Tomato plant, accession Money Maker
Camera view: vertical (180 deg); turntable rotation: 330 degrees
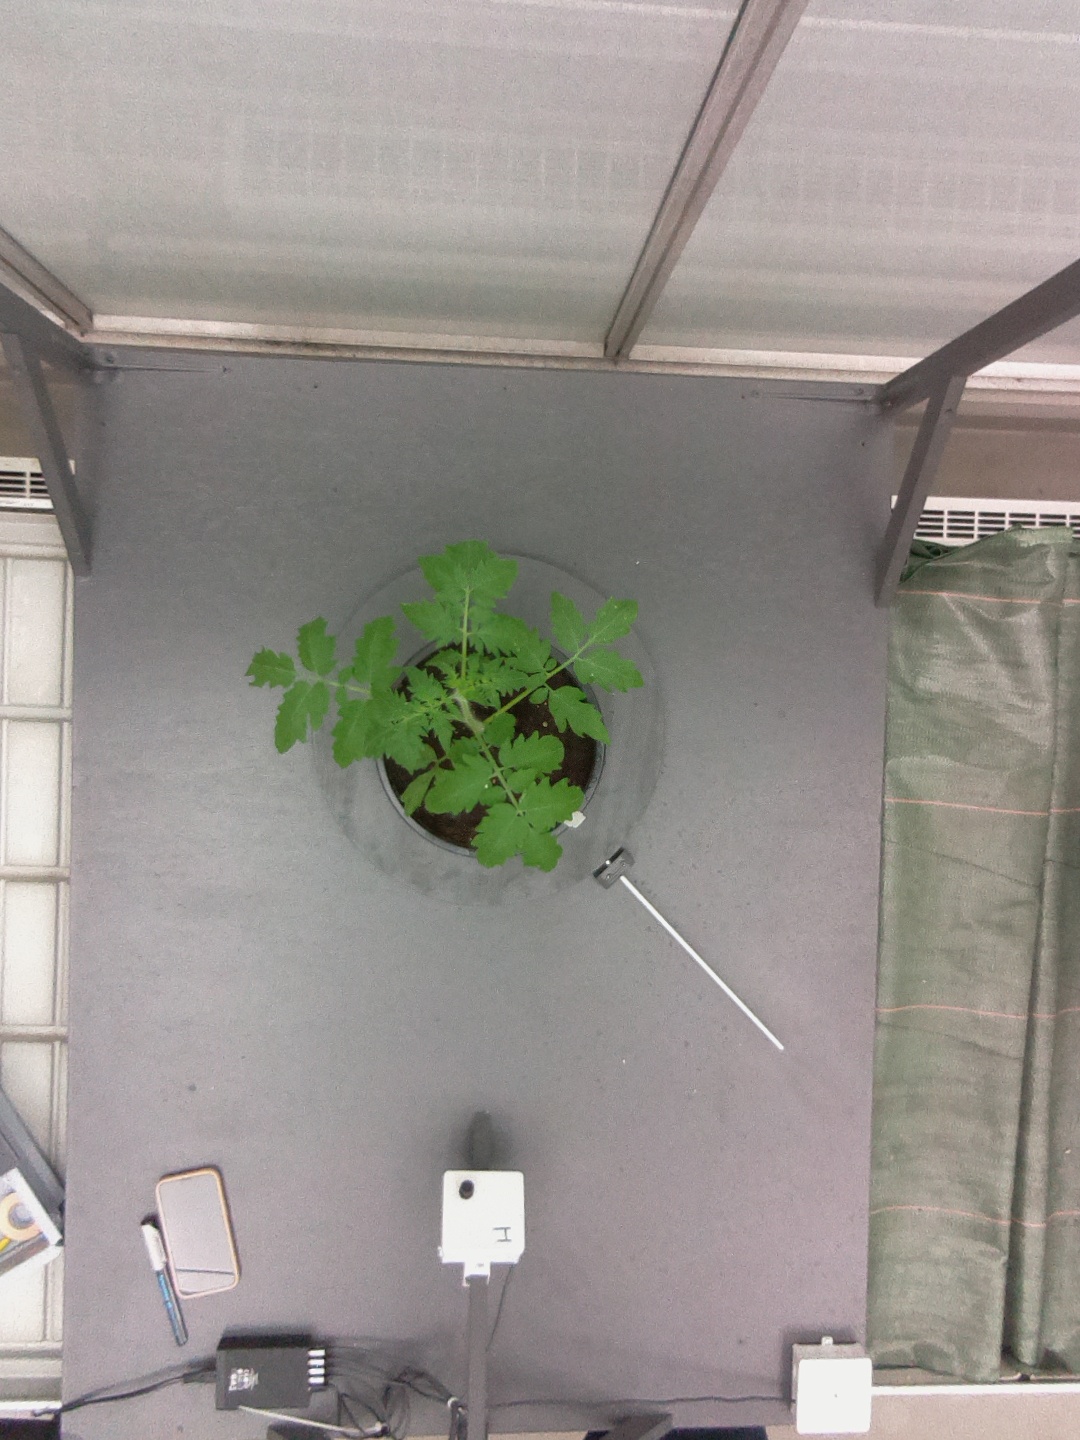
BBCH growth stage 13: 6 of true leaves visible